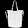
Label: Bag